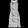
Label: Dress